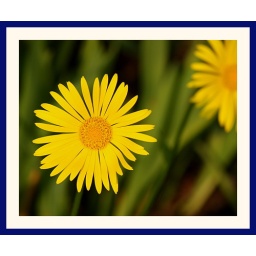
A yellow flower in Finlaystone Country Estate.